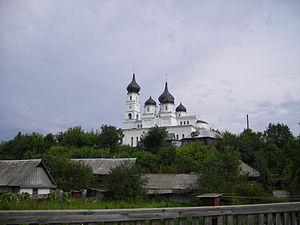
Ovroutch est une ville ukrainienne de l'oblast de Jytomyr et le centre administratif du raïon d'Ovroutch. Sa population s'élevait à 16 614 habitants en 2013.